Orla Treacy

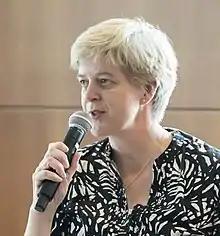
Treacy speaking at the Elliott School of International Affairs, Washington, DC; 2019.

Orla Treacy is an Irish Loreto sister who runs a boarding school in war torn South Sudan and she works for Women's education and prevent child marriages. Born in 1973 in Bray, County Wicklow, she became an International Women of Courage Award recipient in 2019.